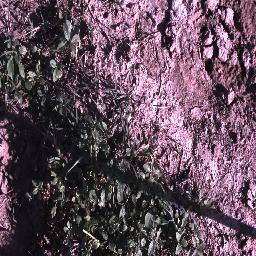
Label: negative